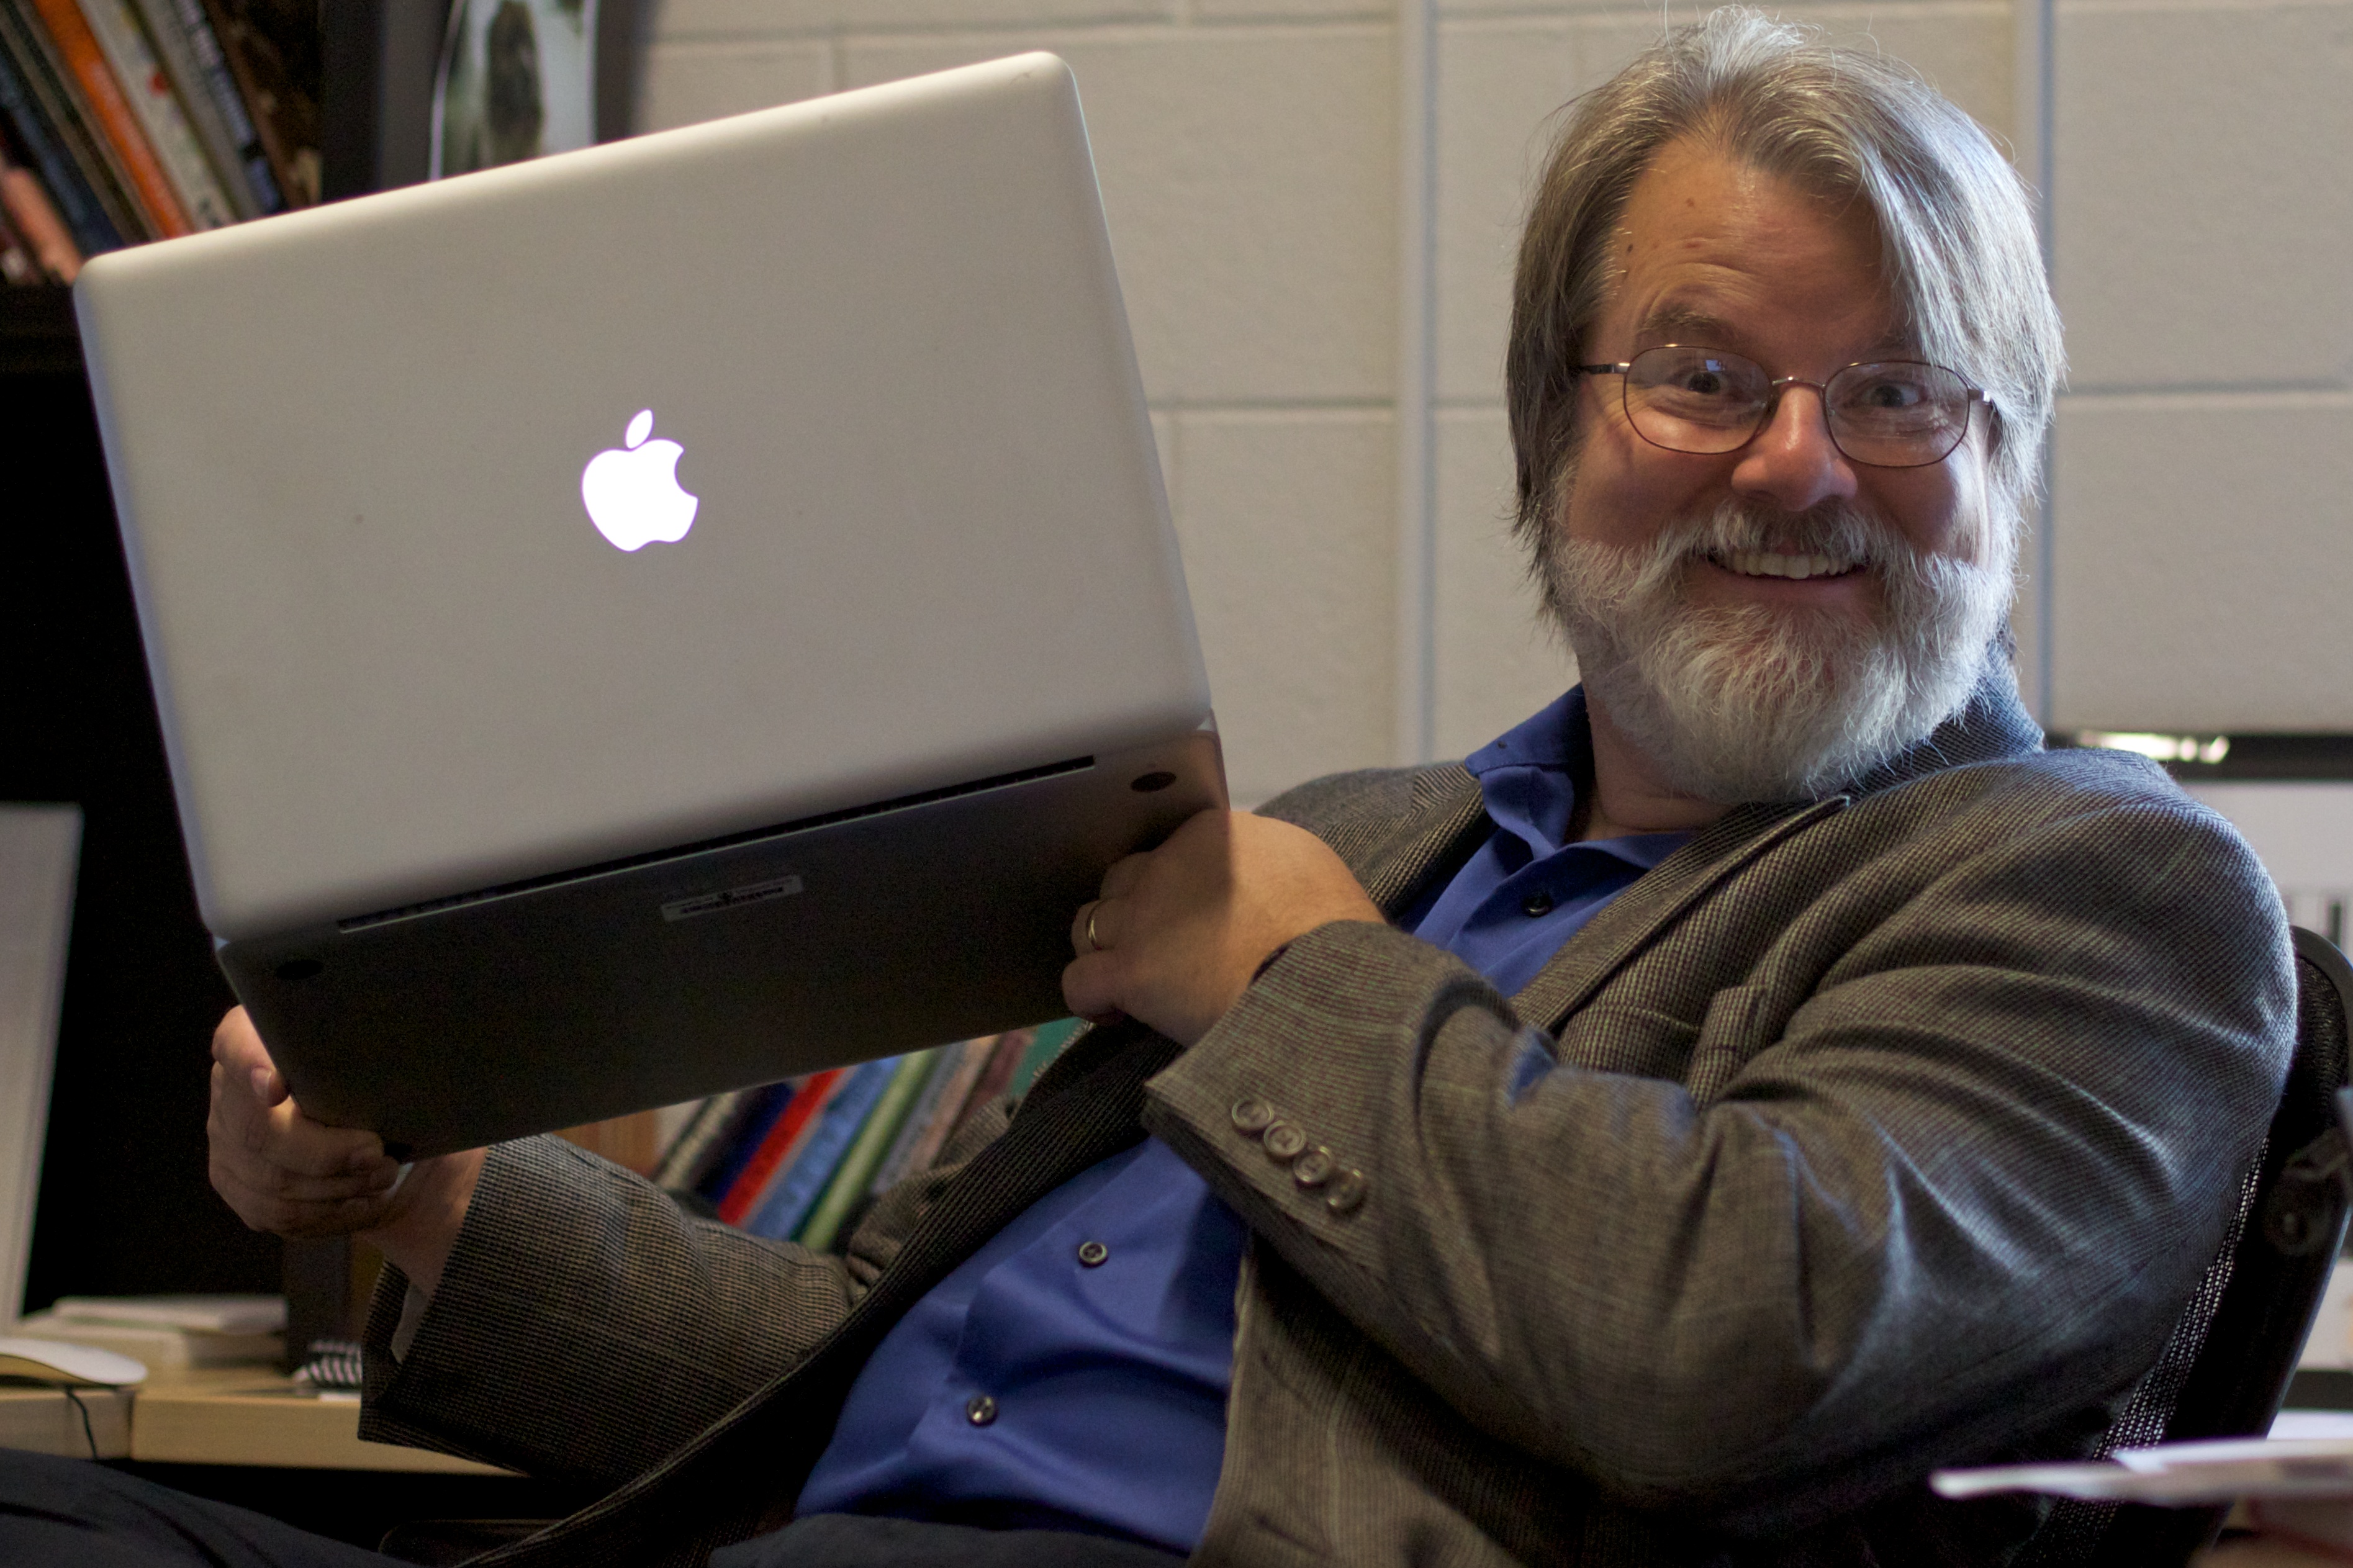
person, professional, profession, odyssey